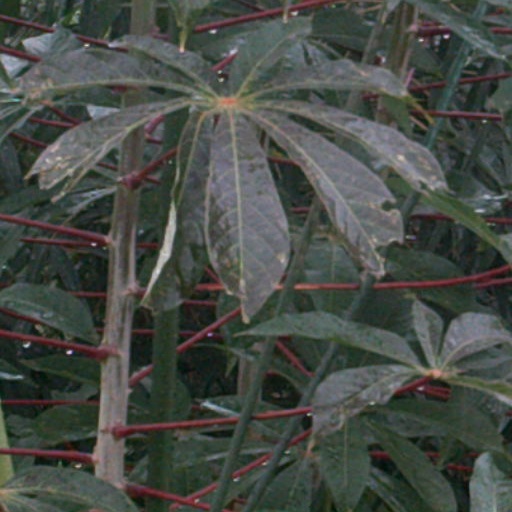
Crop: cassava